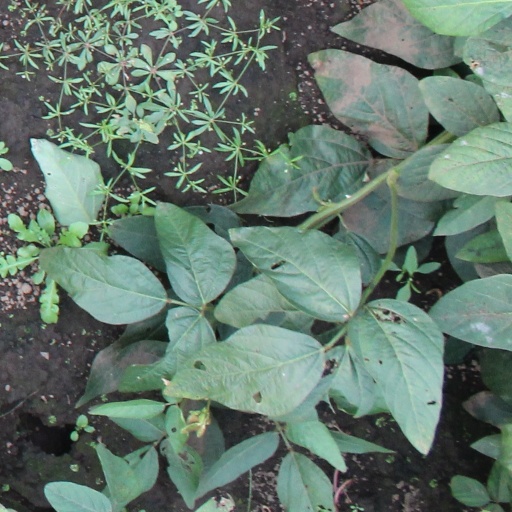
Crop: soybean